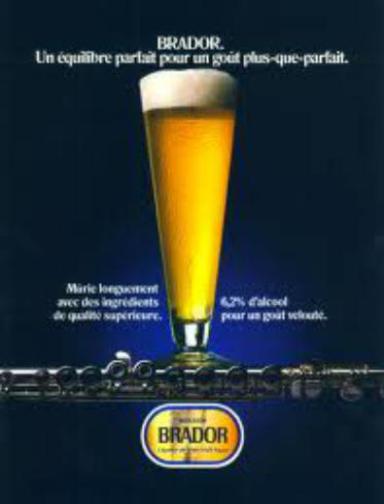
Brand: molson brador
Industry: Food